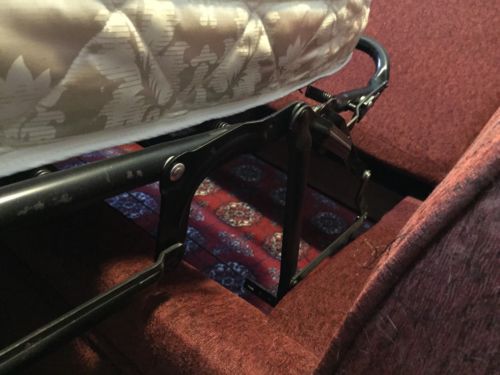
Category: sofa